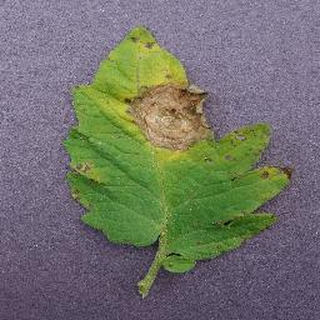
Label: tomato_septoria_leaf_spot